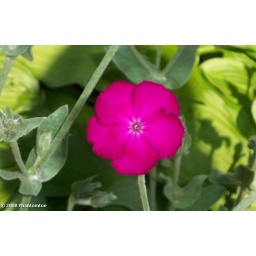
unretouched pink flower in green